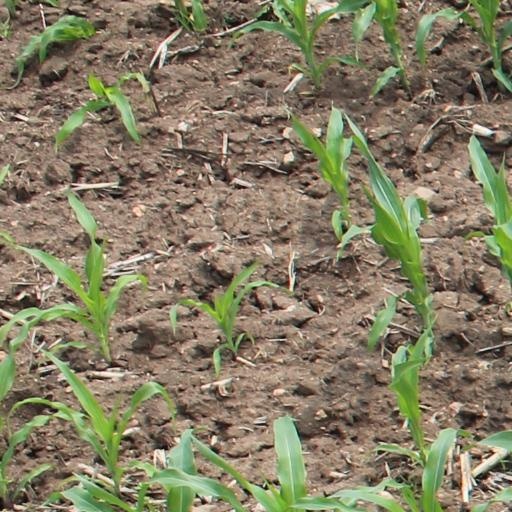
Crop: maize; corn